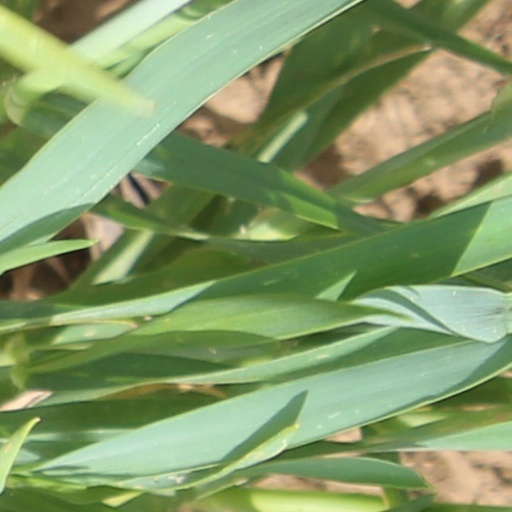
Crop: wheat